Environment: real
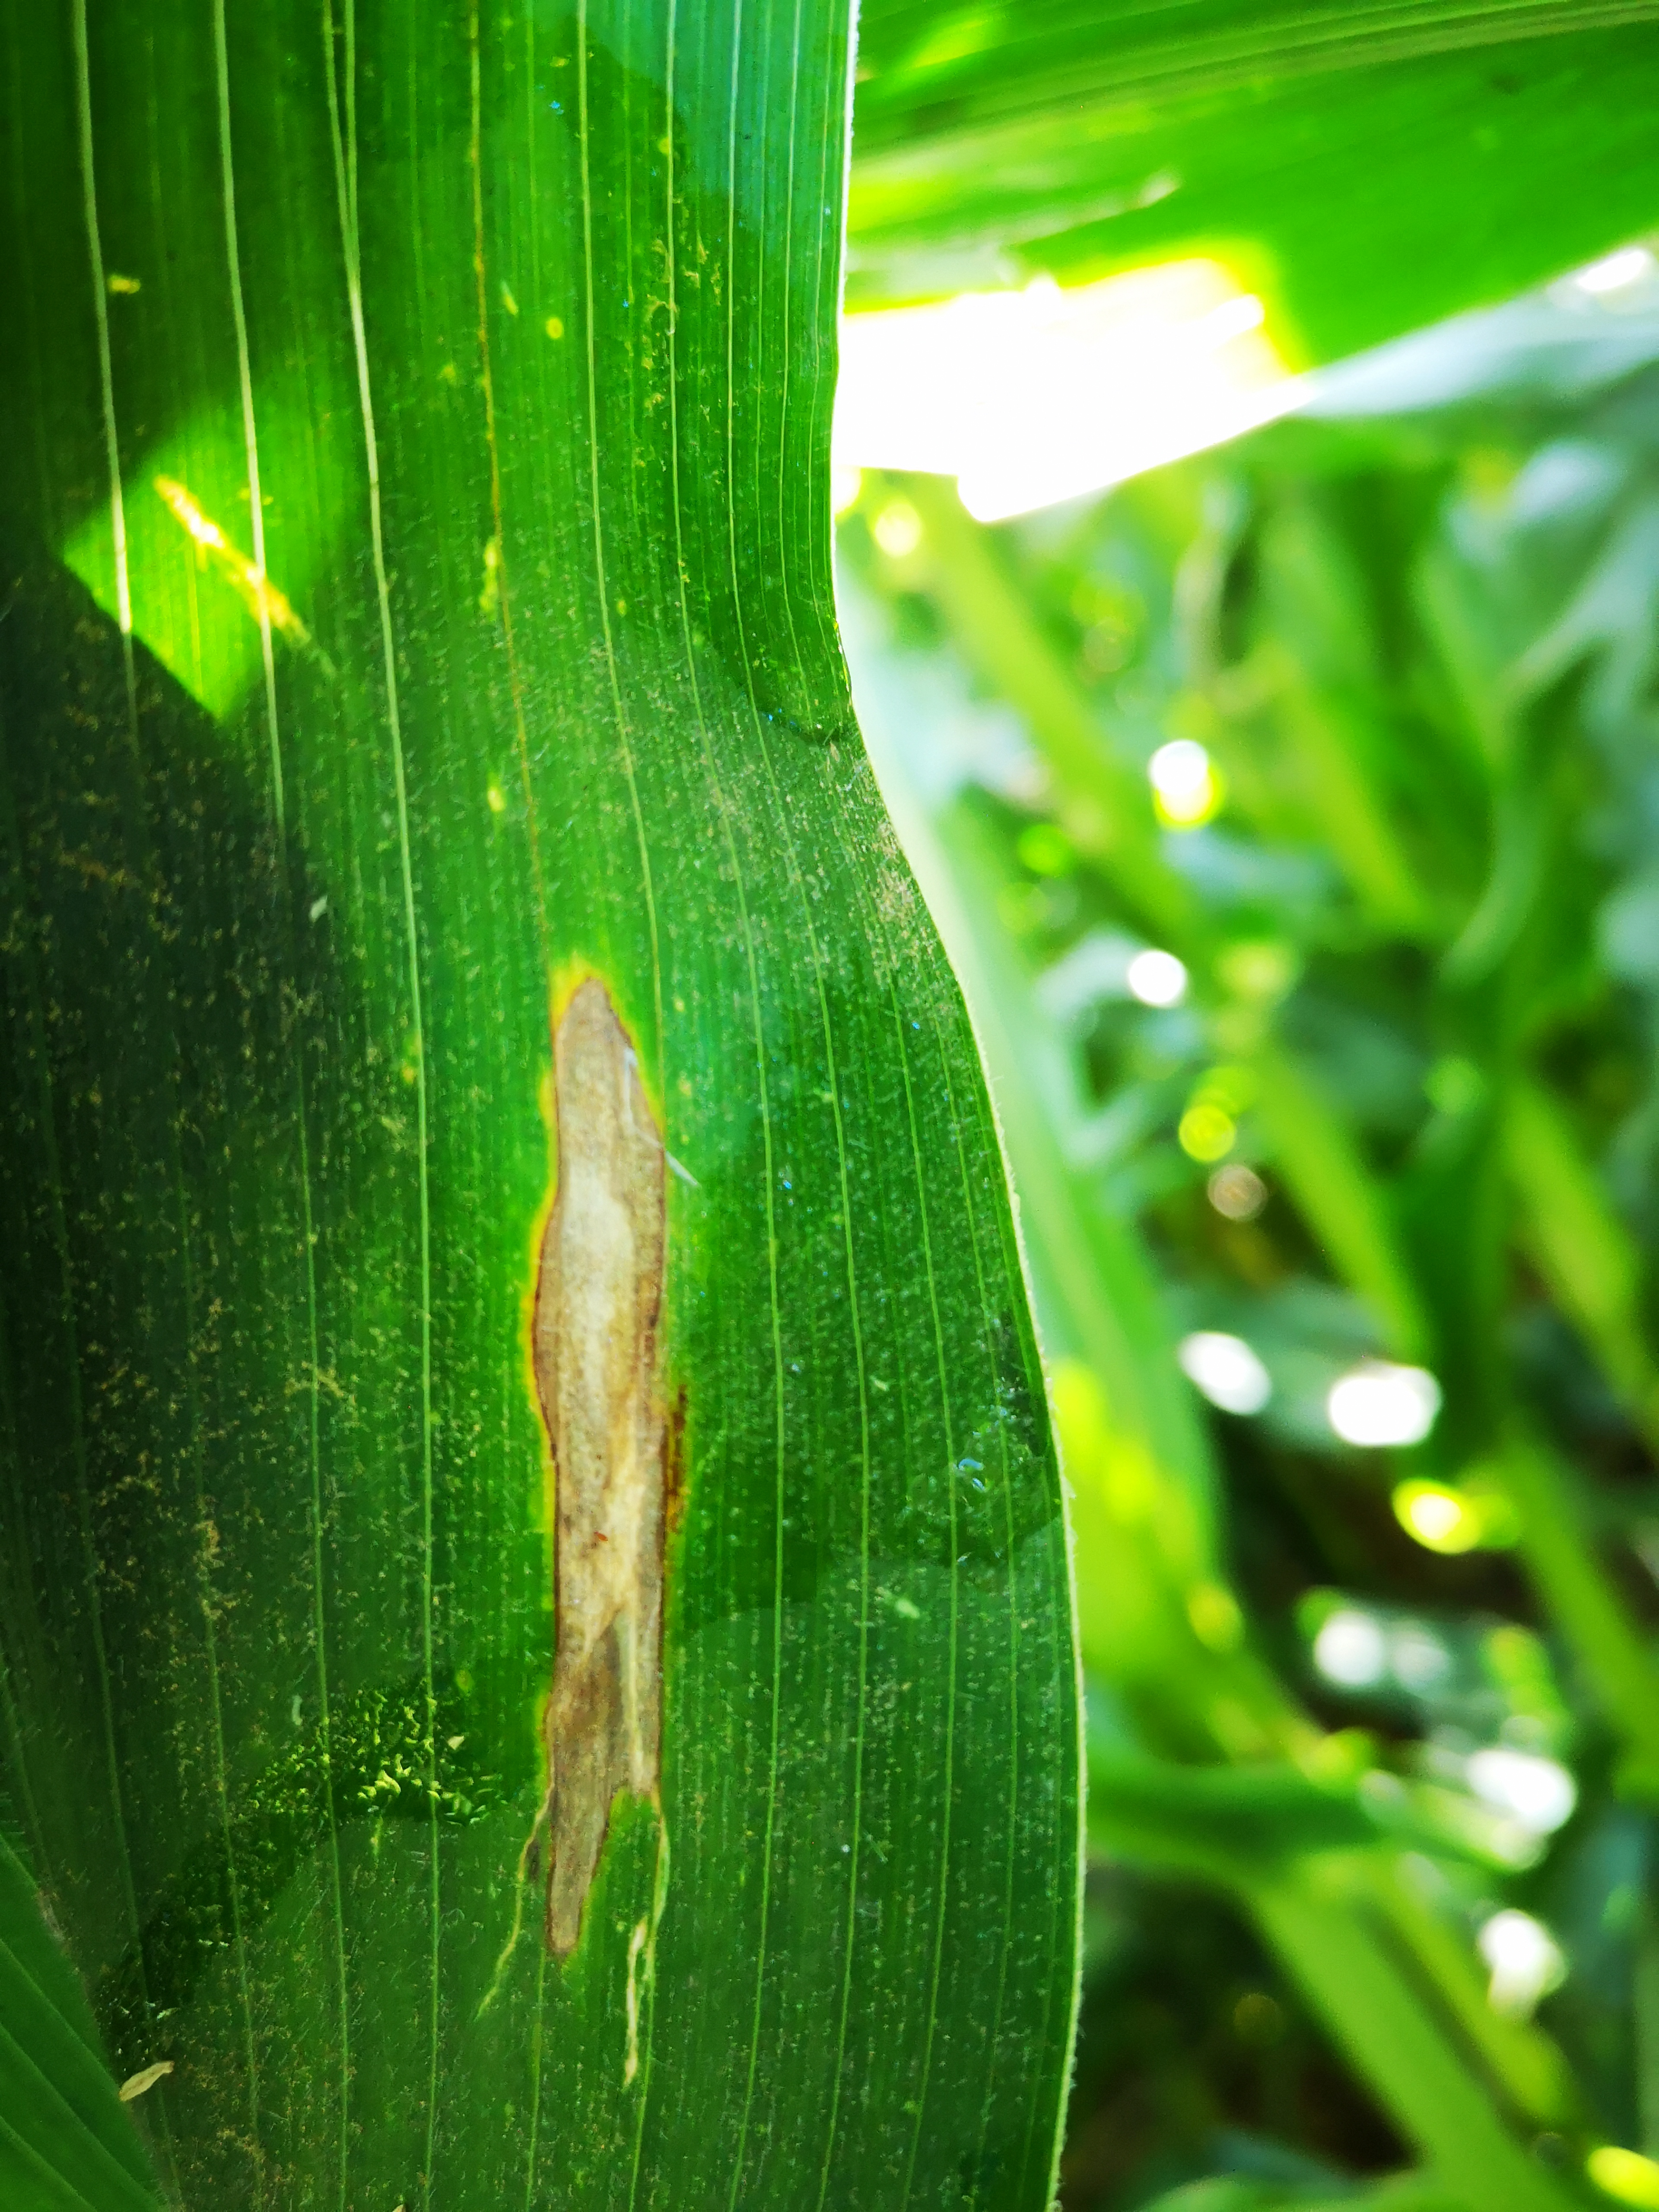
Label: northern_corn_leaf_blight